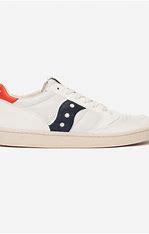
Brand: Saucony
Model: Jazz Court